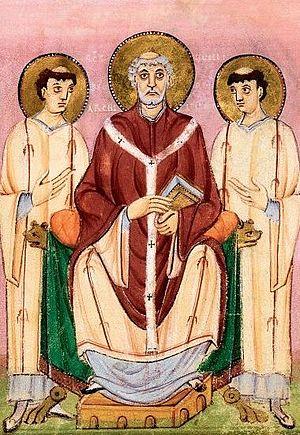
Willibrord d'Utrecht